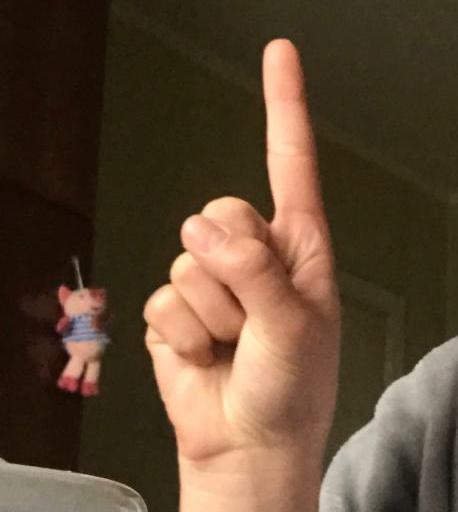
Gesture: one